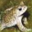
Label: frog